Luc Marius Ibriga

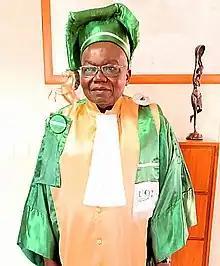
Luc Marius at the Faculty of Law of Thomas SANKARA University

Luc Marius Ibriga (27 September 1956 – 25 December 2022) was a Burkinabé academic and jurist. A law professor at the University of Ouagadougou, he was president of the "Autorité supérieure de contrôle de l’État".